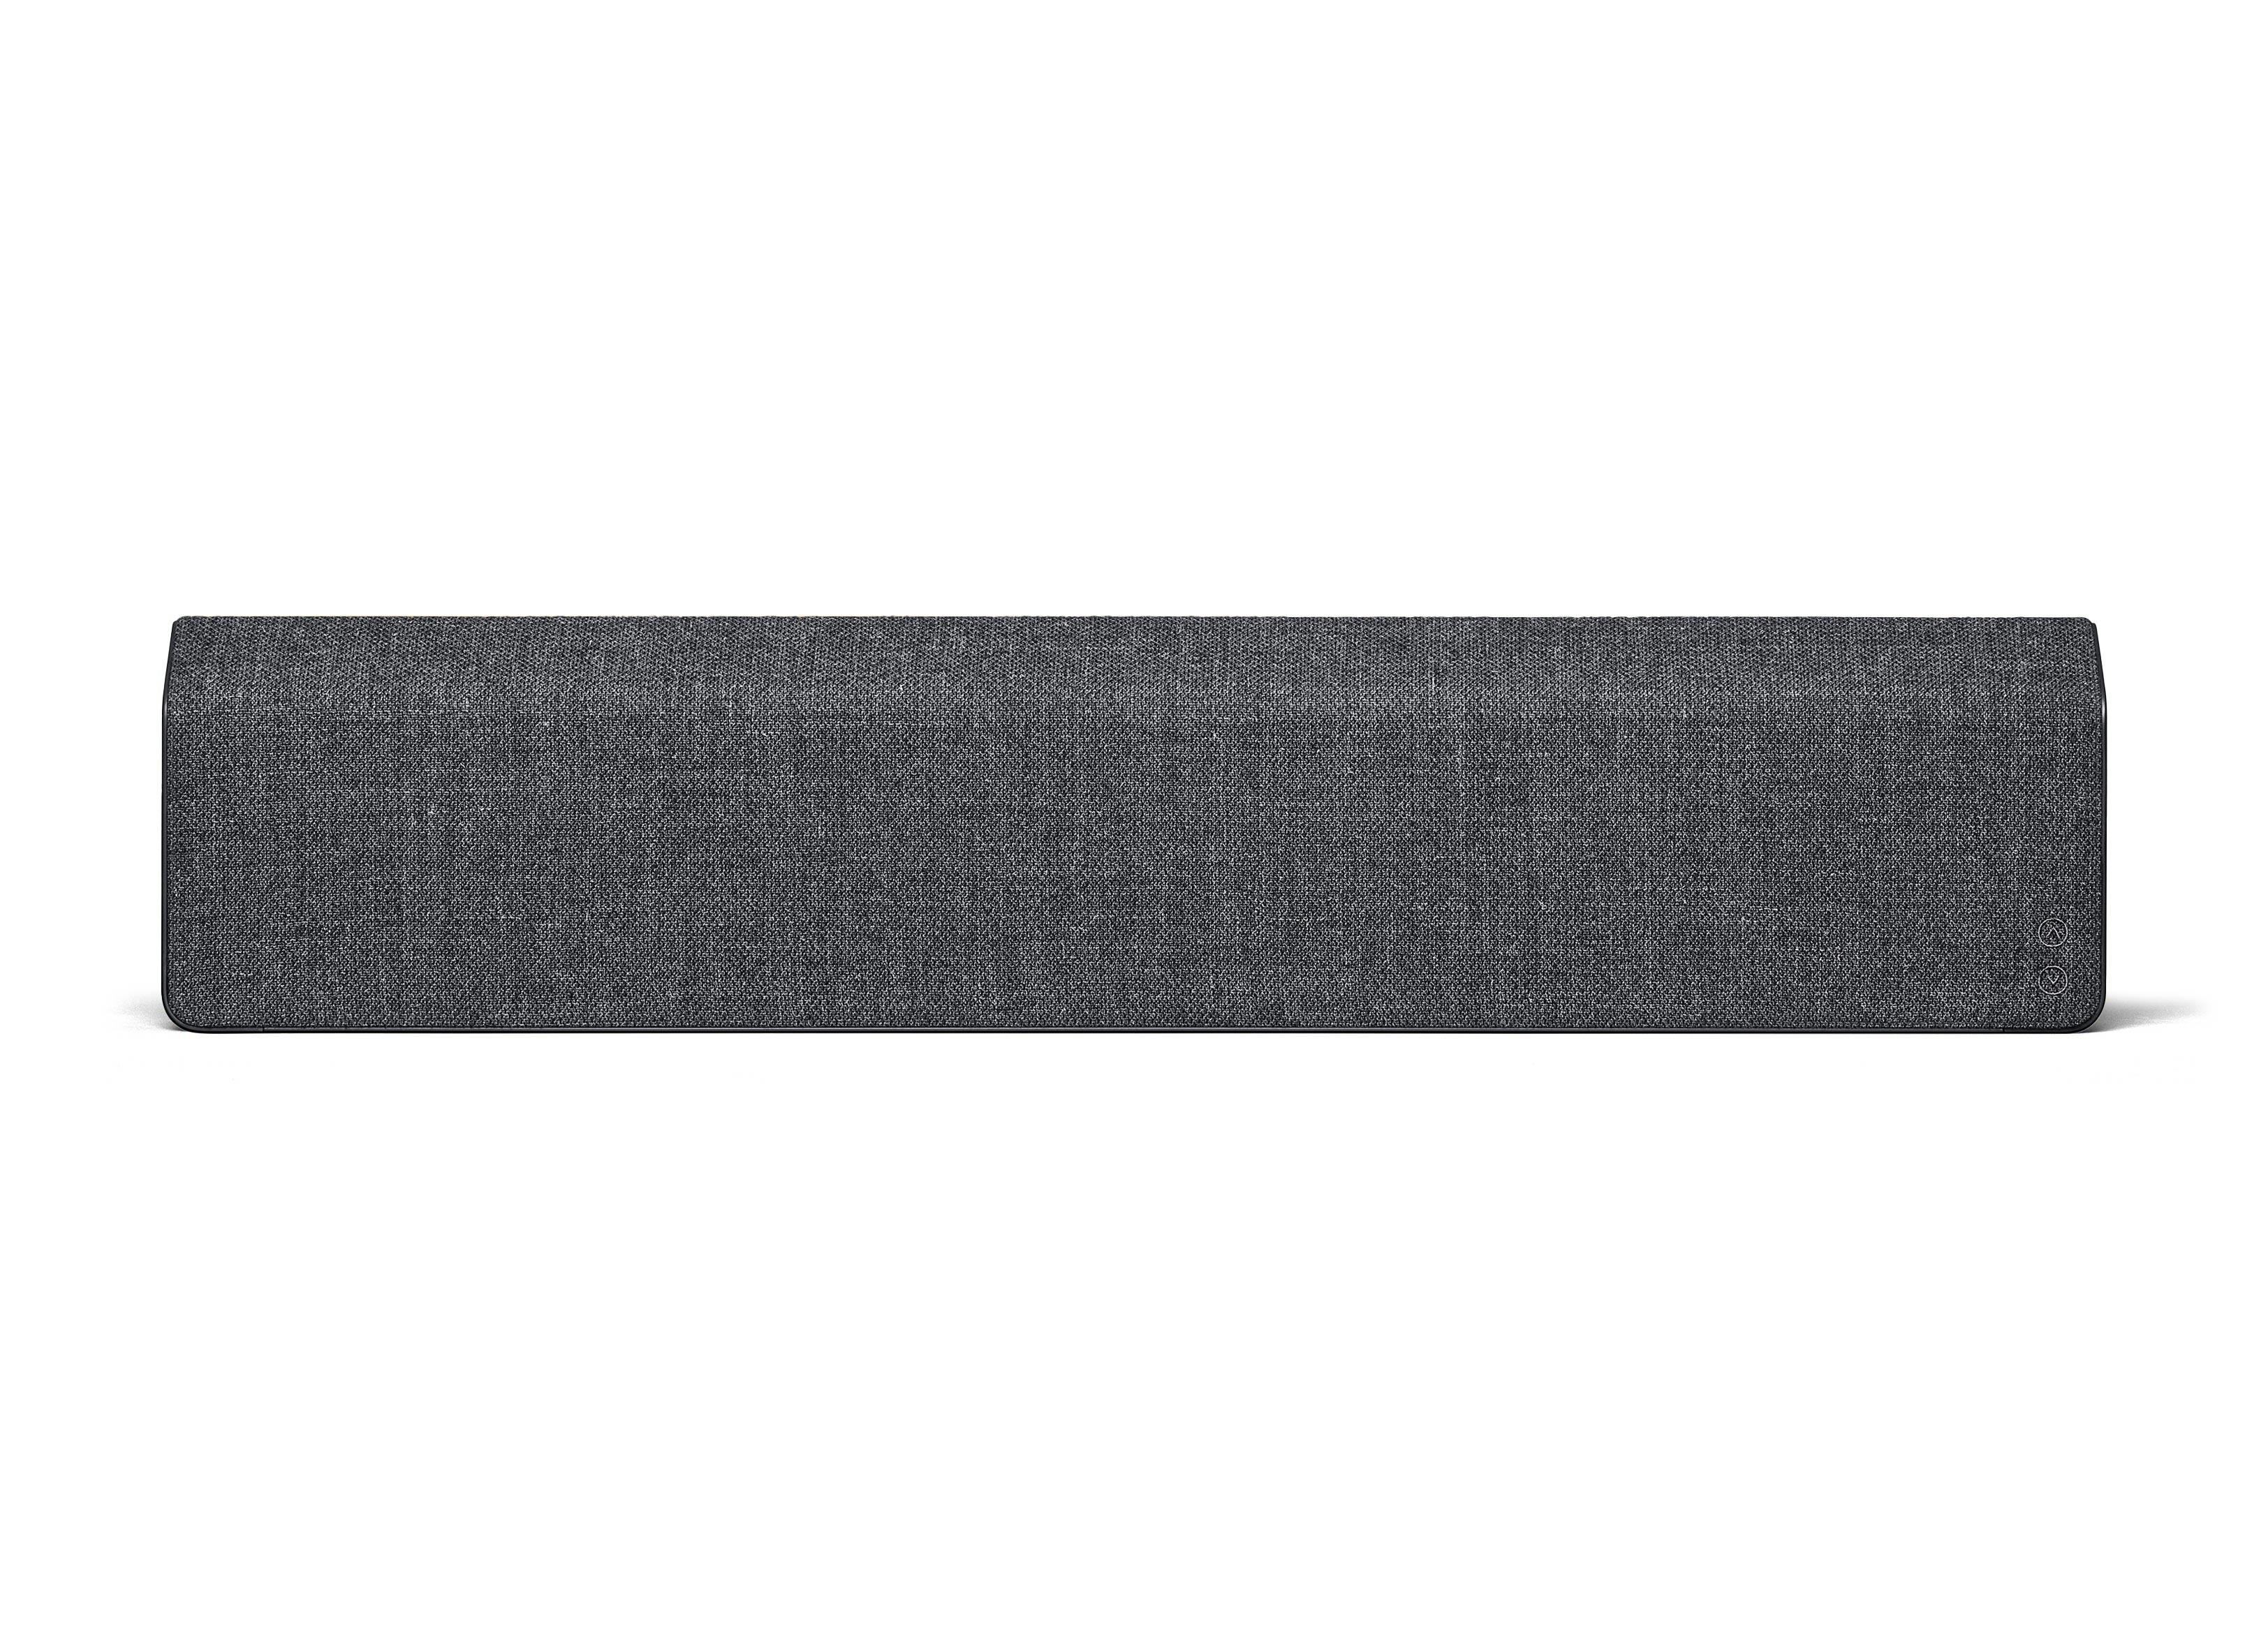
STOCKHOLM 2.0 slate-black
MORE DETAIL
Brand: vifa
Category: Furniture > Benches > Kitchen & Dining Benches > Backless Benches